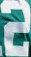
Number: 2